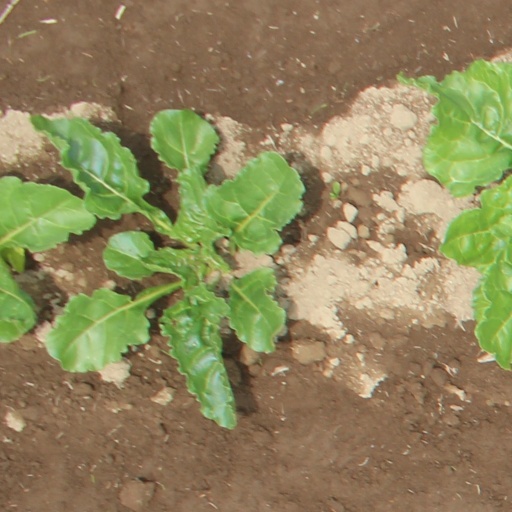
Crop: sugar beet